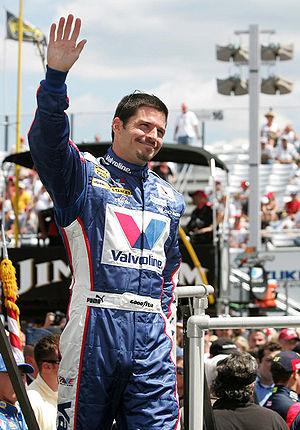
Patrick Carpentier est un pilote automobile canadien ayant évolué notamment dans les séries Formule Atlantique, CART, Champ Car, IRL et Nascar.